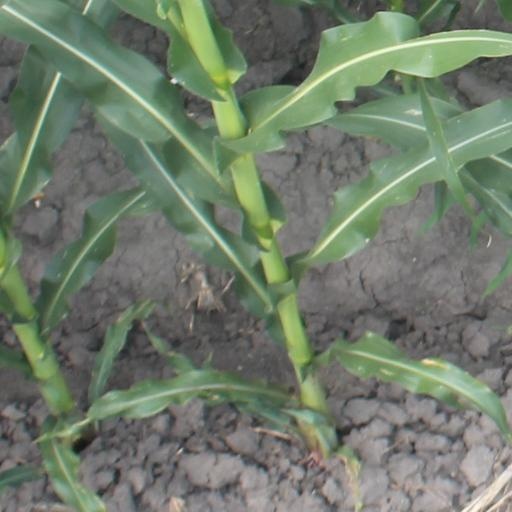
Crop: maize; corn